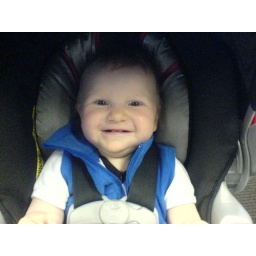
Alex in his car seat